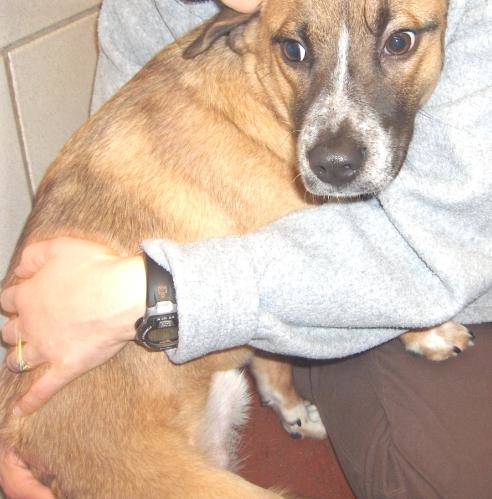
Label: dog